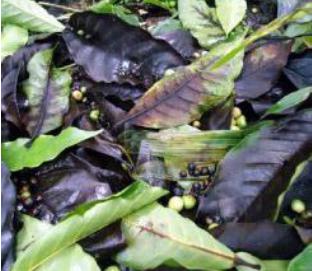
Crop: unknown
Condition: coffee_coffee_black_rot